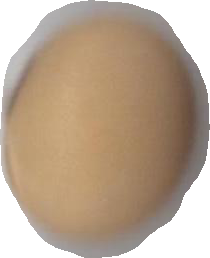
Variety: Anjasmoro